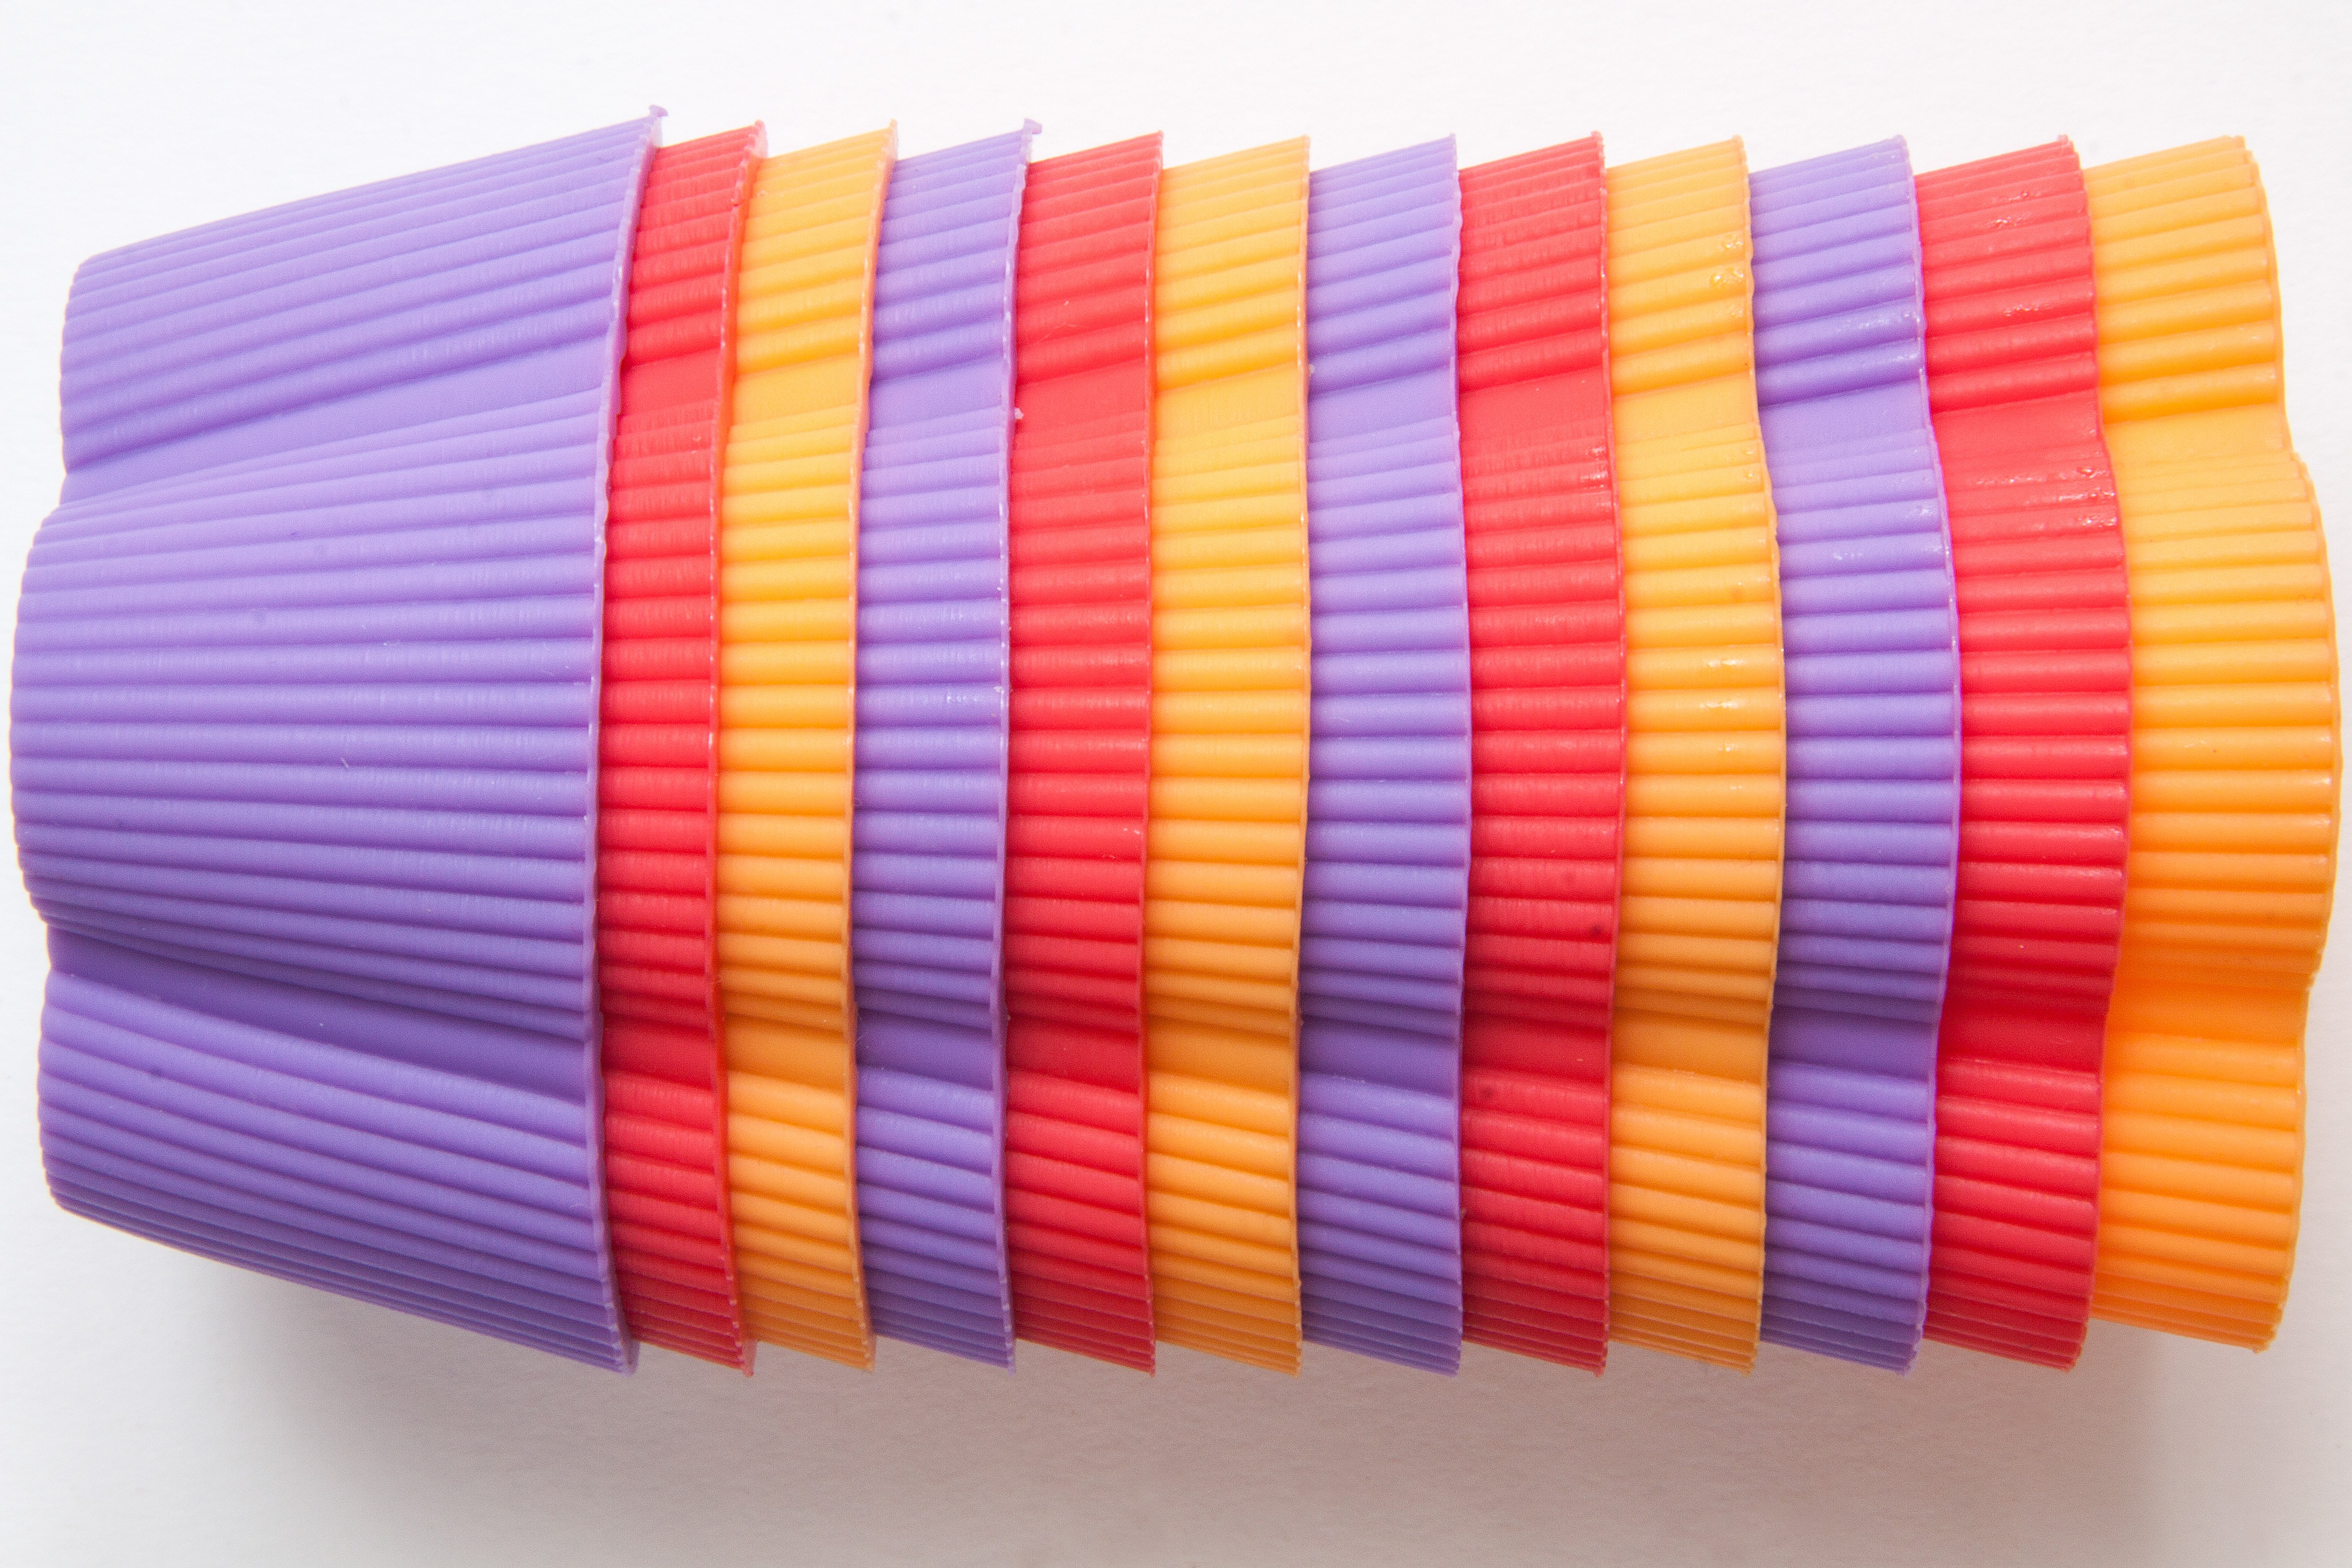
structure, orange, red, color, small, usa, colorful, muffin, textile, england, background, violet, rectangle, shape, chick, about, fund, baking dish, silicone, pastry art, especially, fashion accessory, cake tins